Answer in natural language. Which point is closer to the camera taking this photo, point B  or point C? Choose between the following options: C or B
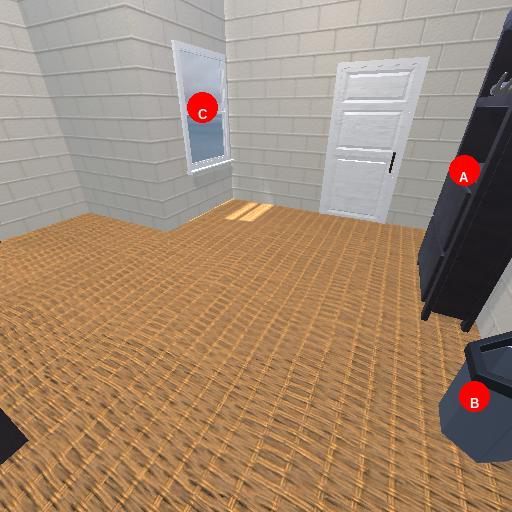
<answer>B</answer>